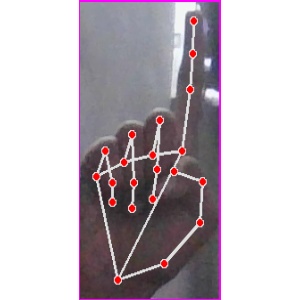
अक्षर: क